Bat flight

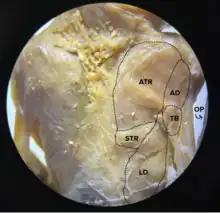
The labeled muscle groups of a bat. Abbreviations are as follows; ATR: acromiotrapezius, AD: acromiodeltoideus, TB: Triceps brachii, OP: occipito-pollicalis, LD: latissimus dorsi. Follow

The chord length of a bat wing is the distance from the leading edge to the trailing edge measured parallel to the direction of flight. The mean chord length formula_1 is a standardized measure which captures a representative chord length over a whole flap cycle. Given wing area "S", and wingspan "b", the mean chord can be calculated by,